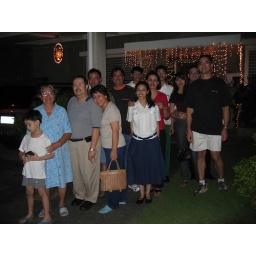
My Grandma rocks in the blue polka dots with her children and their children